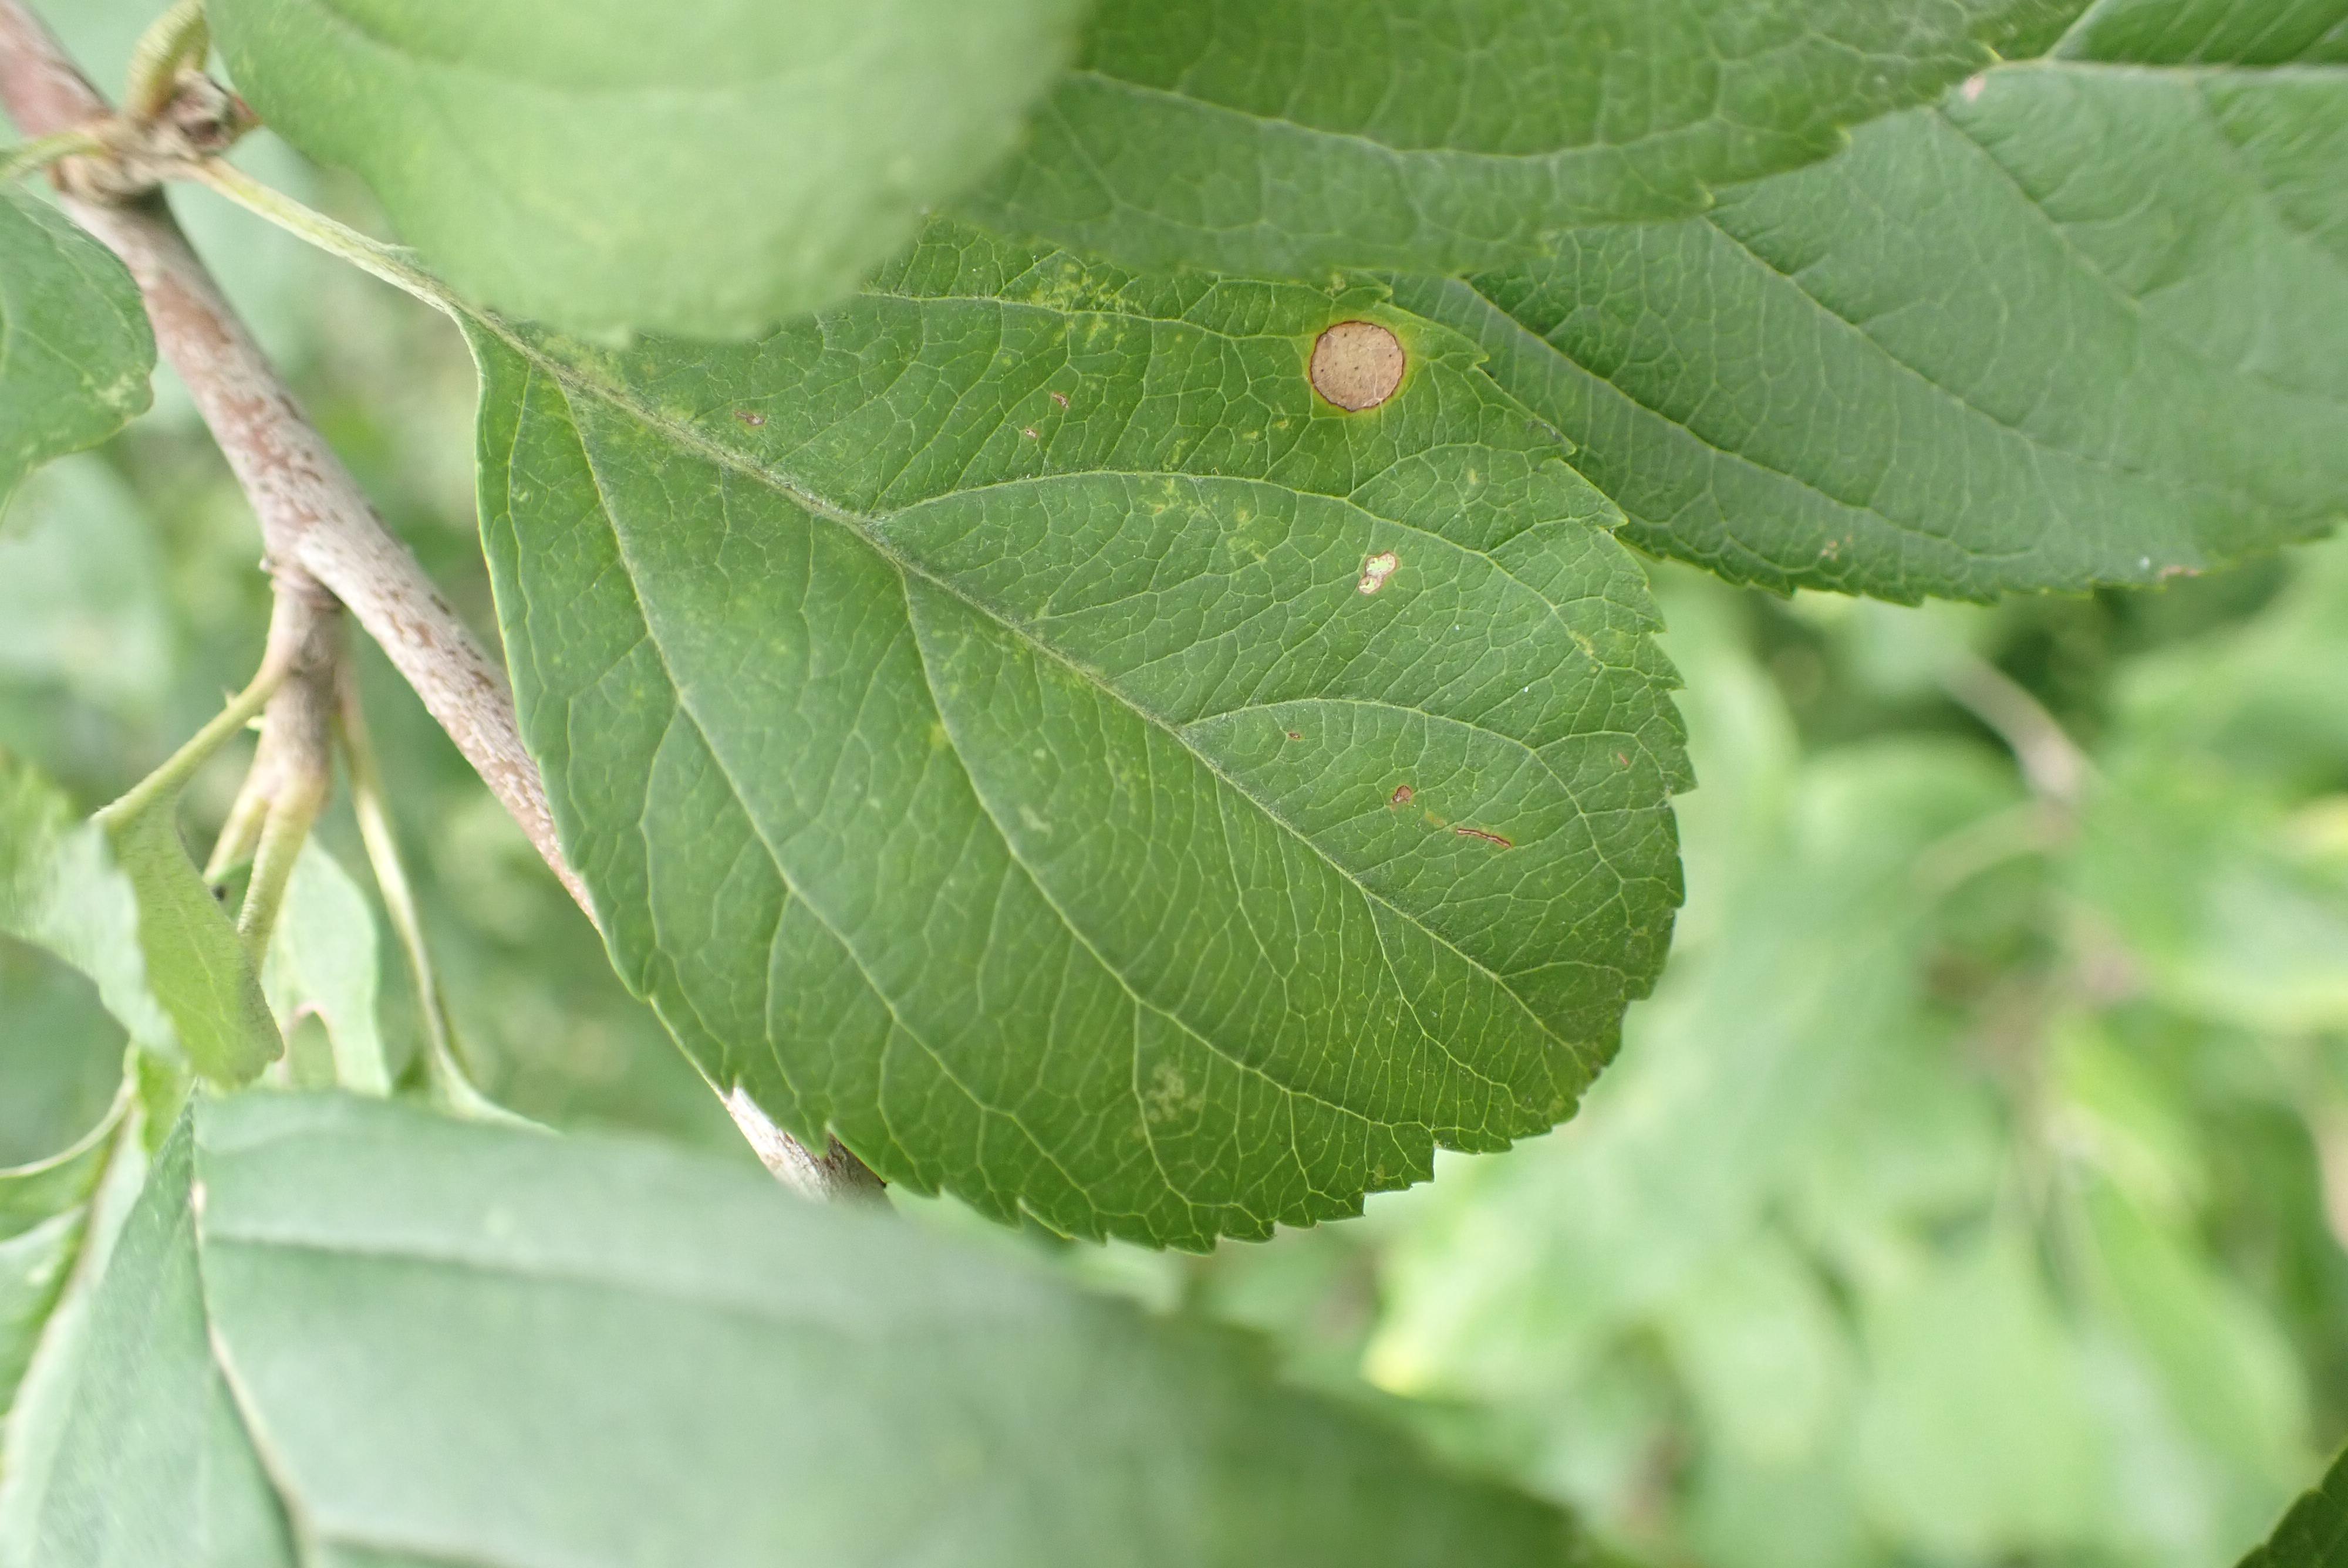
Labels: complex